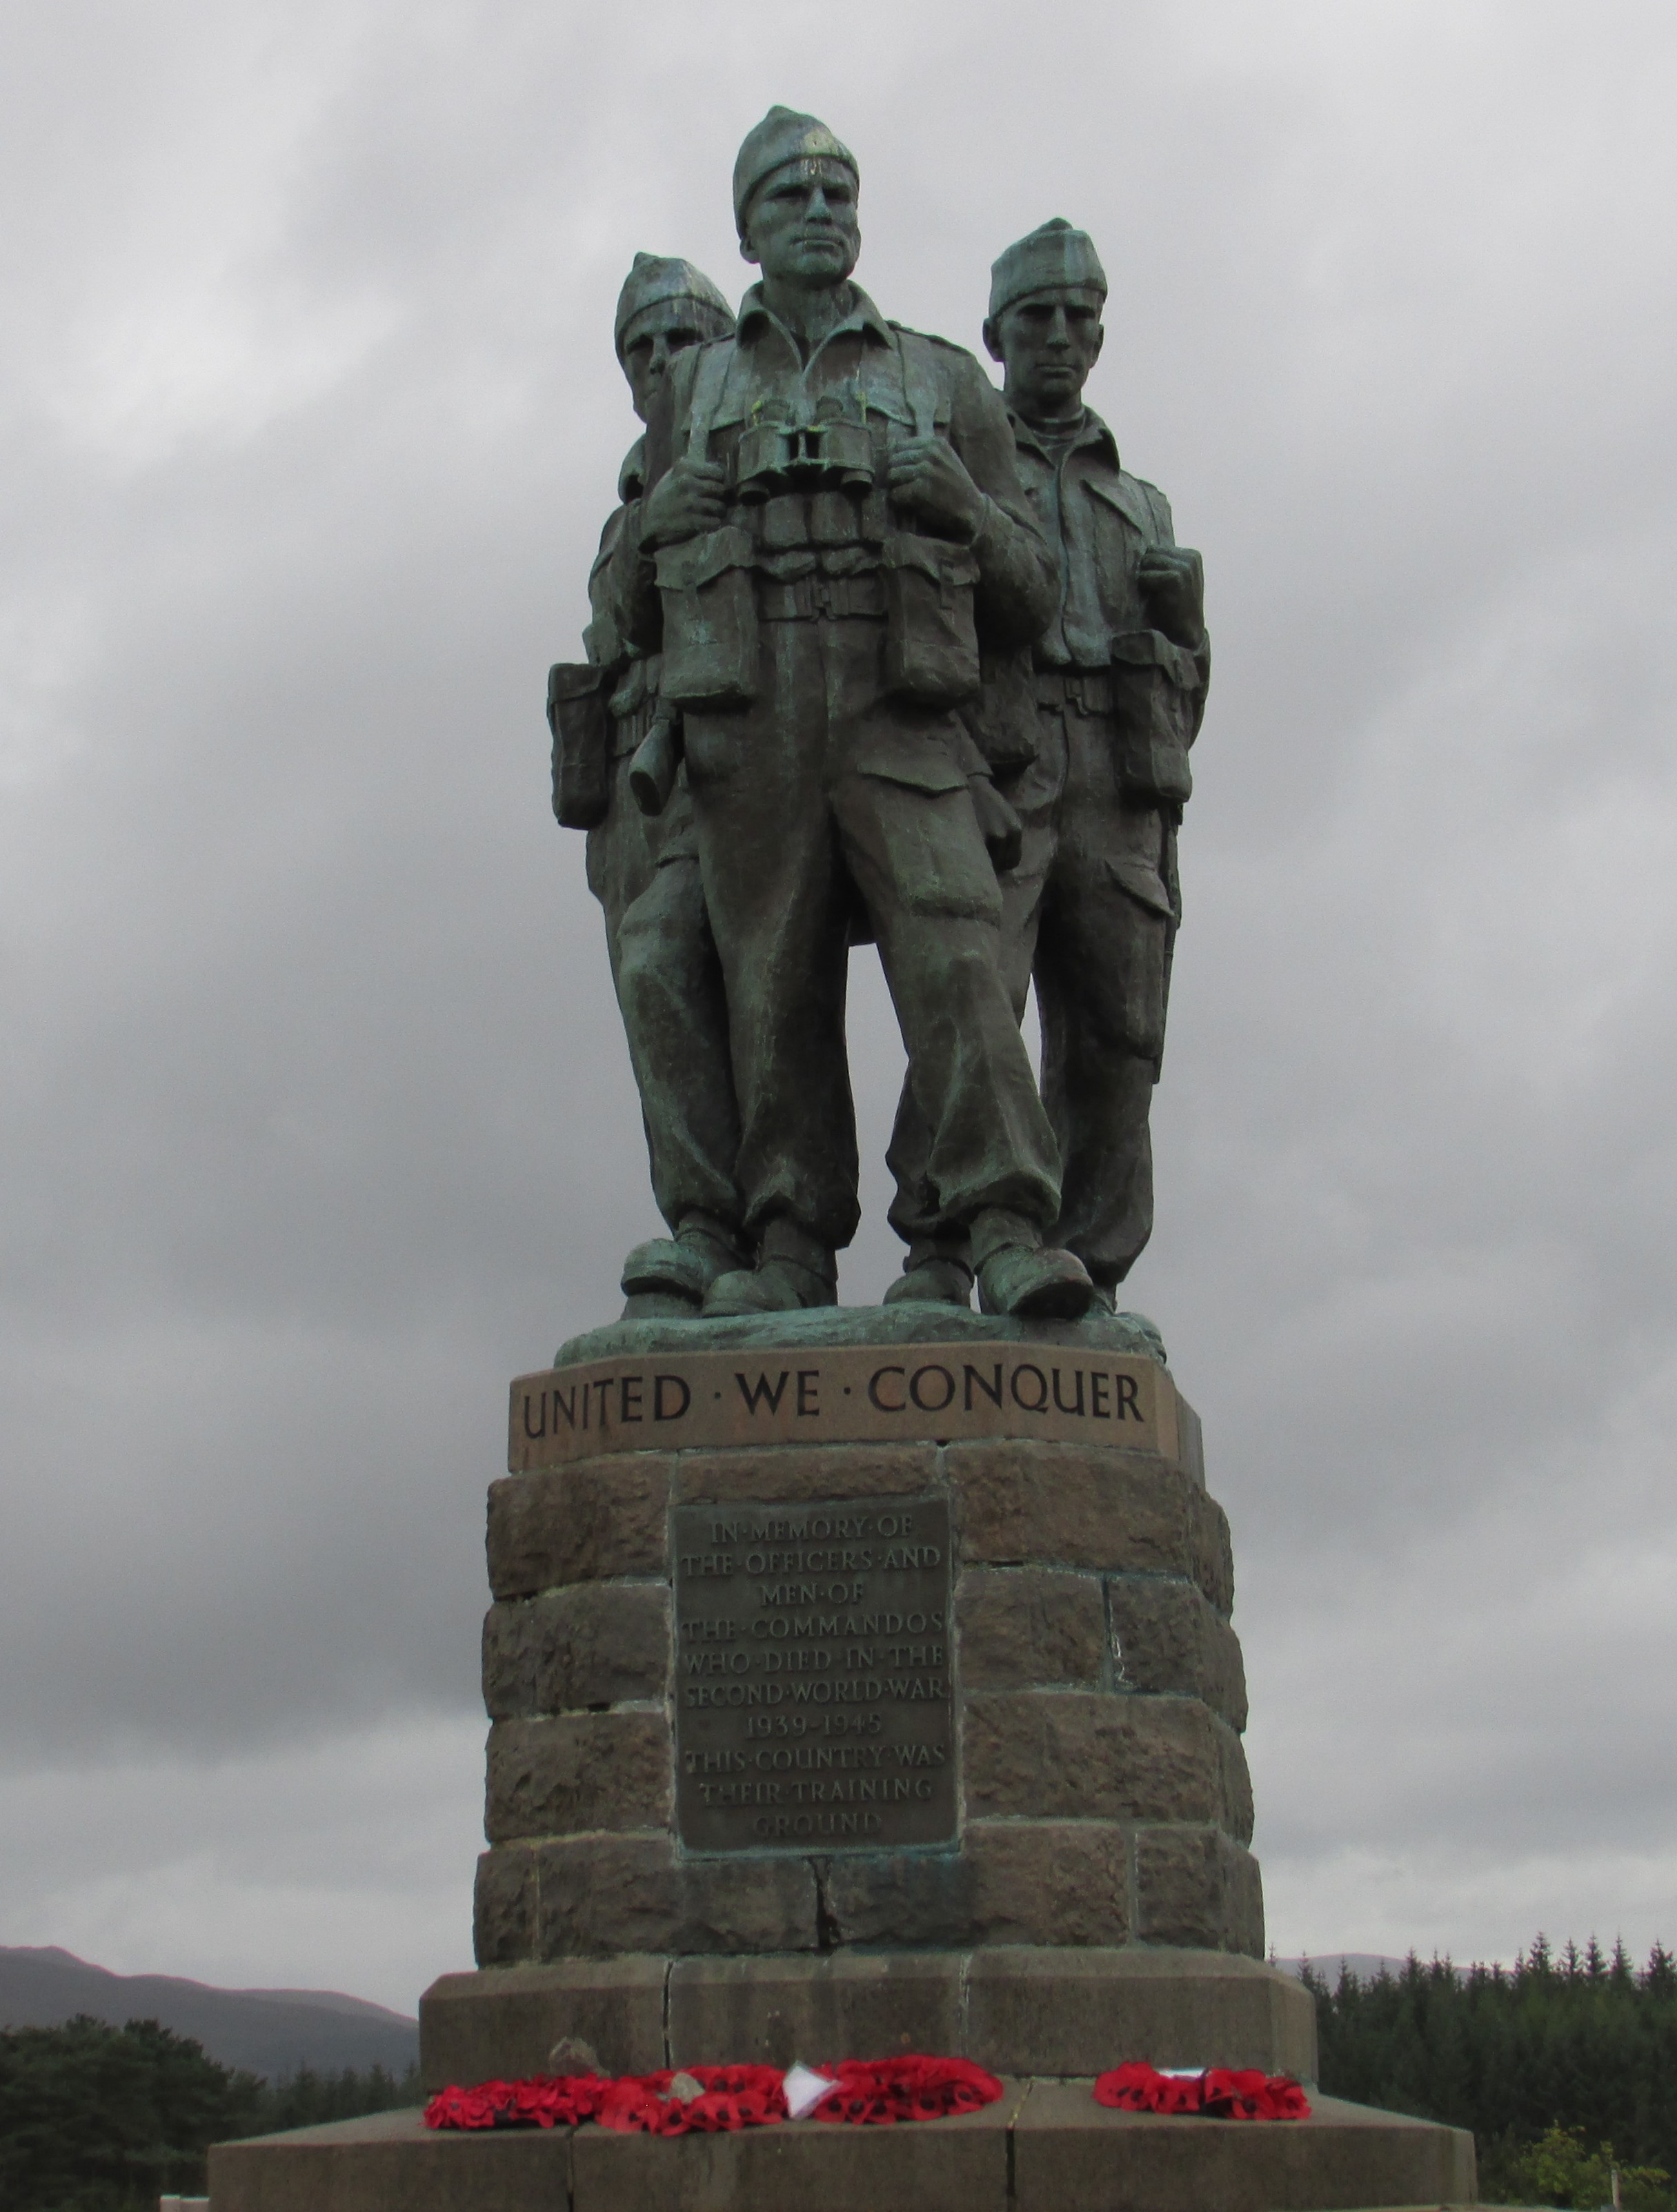
monument, statue, landmark, sculpture, memorial, art, temple, scotland, war memorial, monolith, commando, fort william, spean bridge